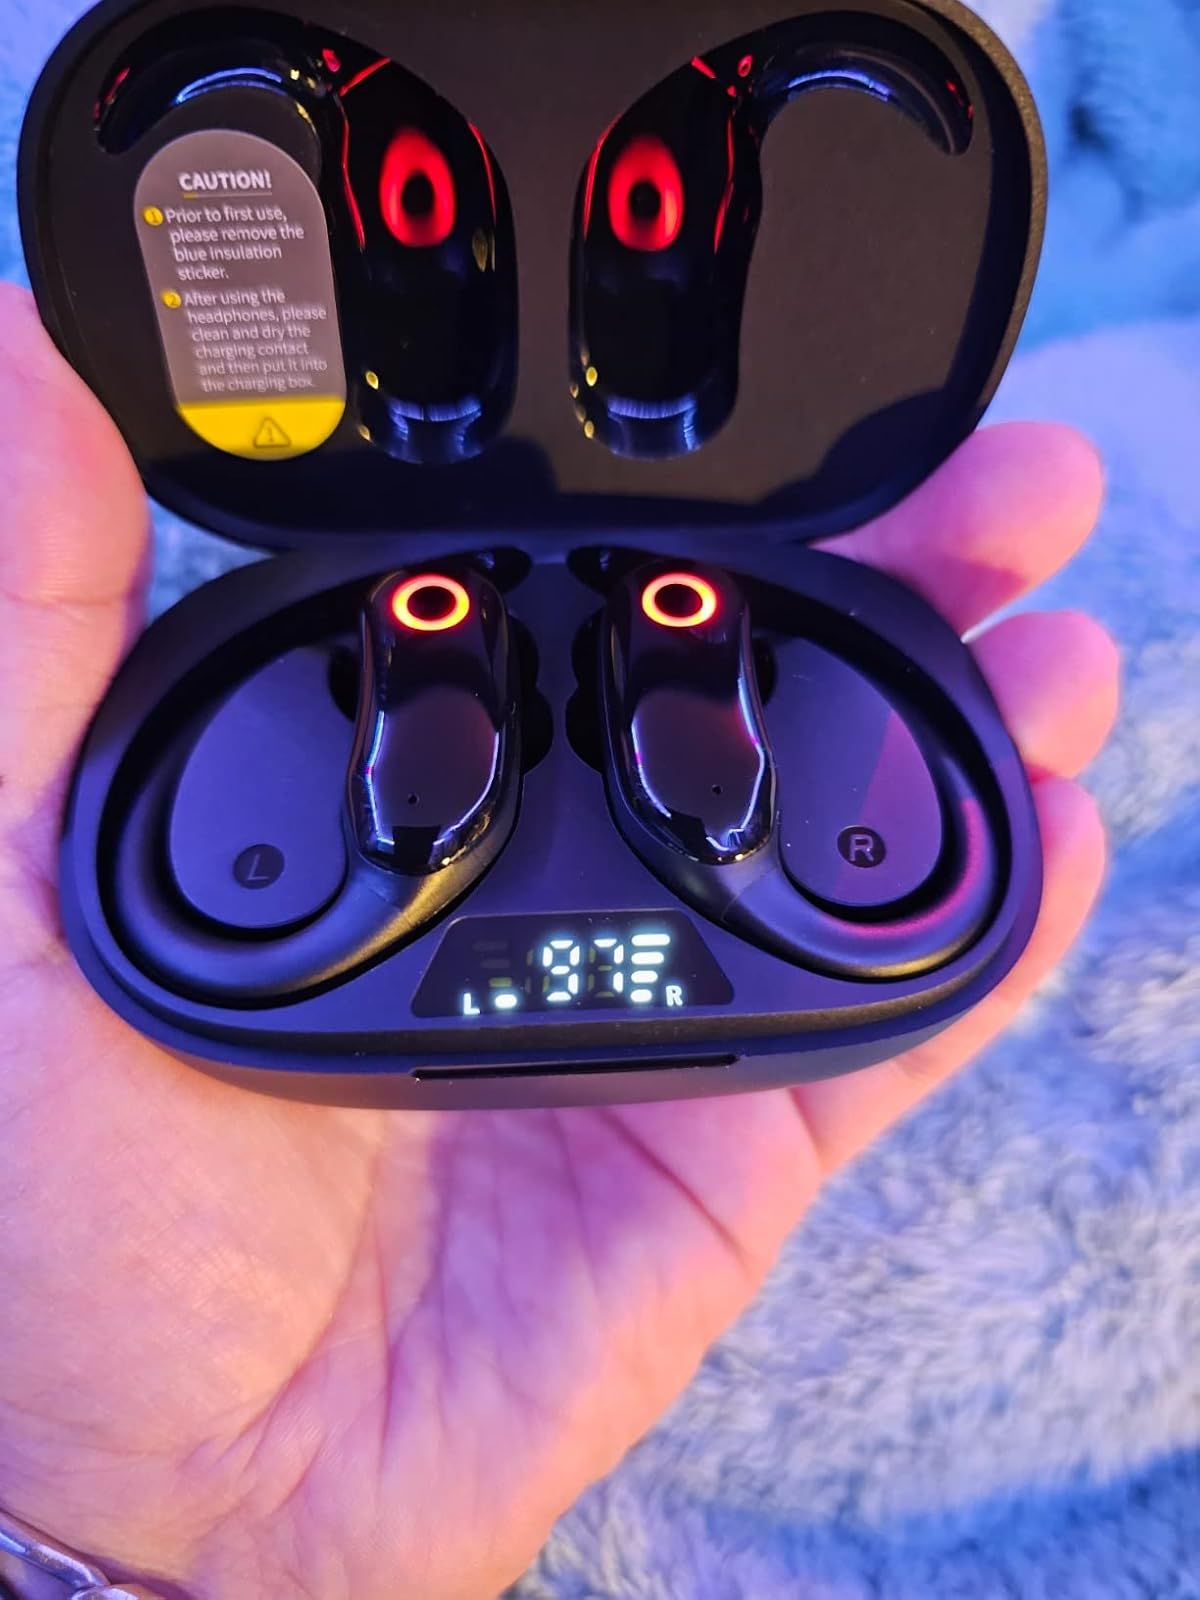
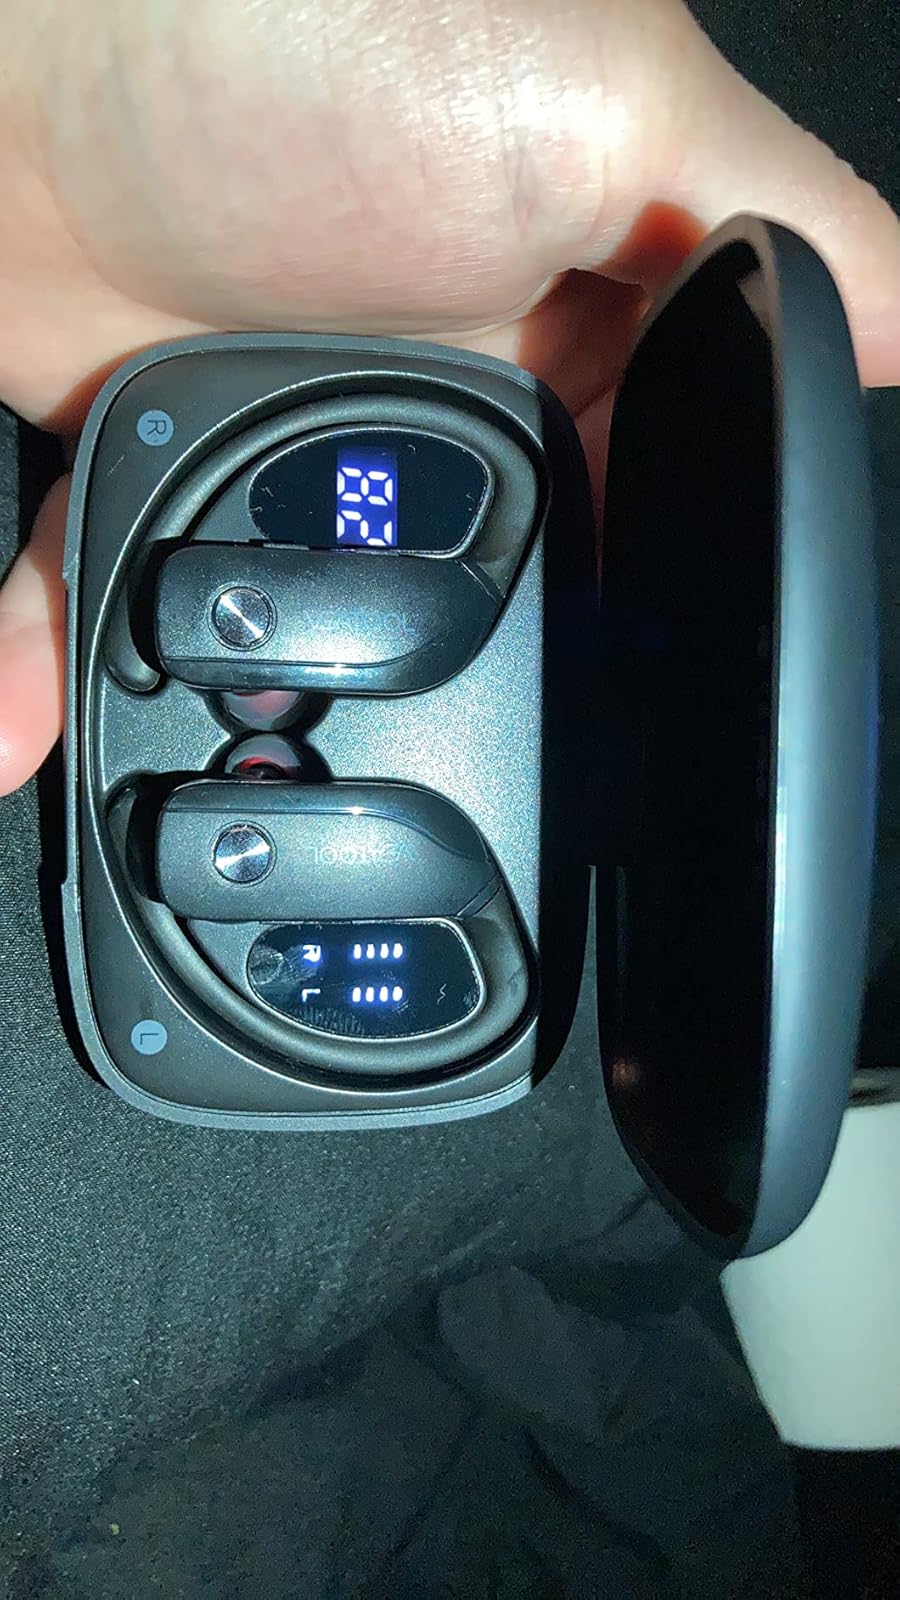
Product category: earbuds
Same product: no